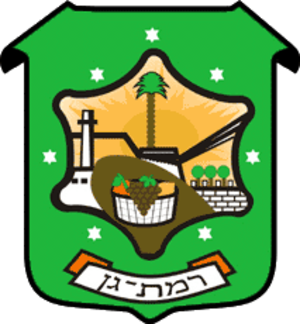
Ramat Gan
Ramat Gan er en forstad til Tel Aviv beliggende nord for Giv'Atayim og vest for Bnei Brak i Israel. Byen, der har 152.596 indbyggere, blev grundlagt som et landbrugssamfund i 1921 med dyrkning af hvede, byg og vandmeloner. Efterhånden flyttede der flere mennesker til dette grønne område og det har siden udviklet sig til en storby med handel og industri.